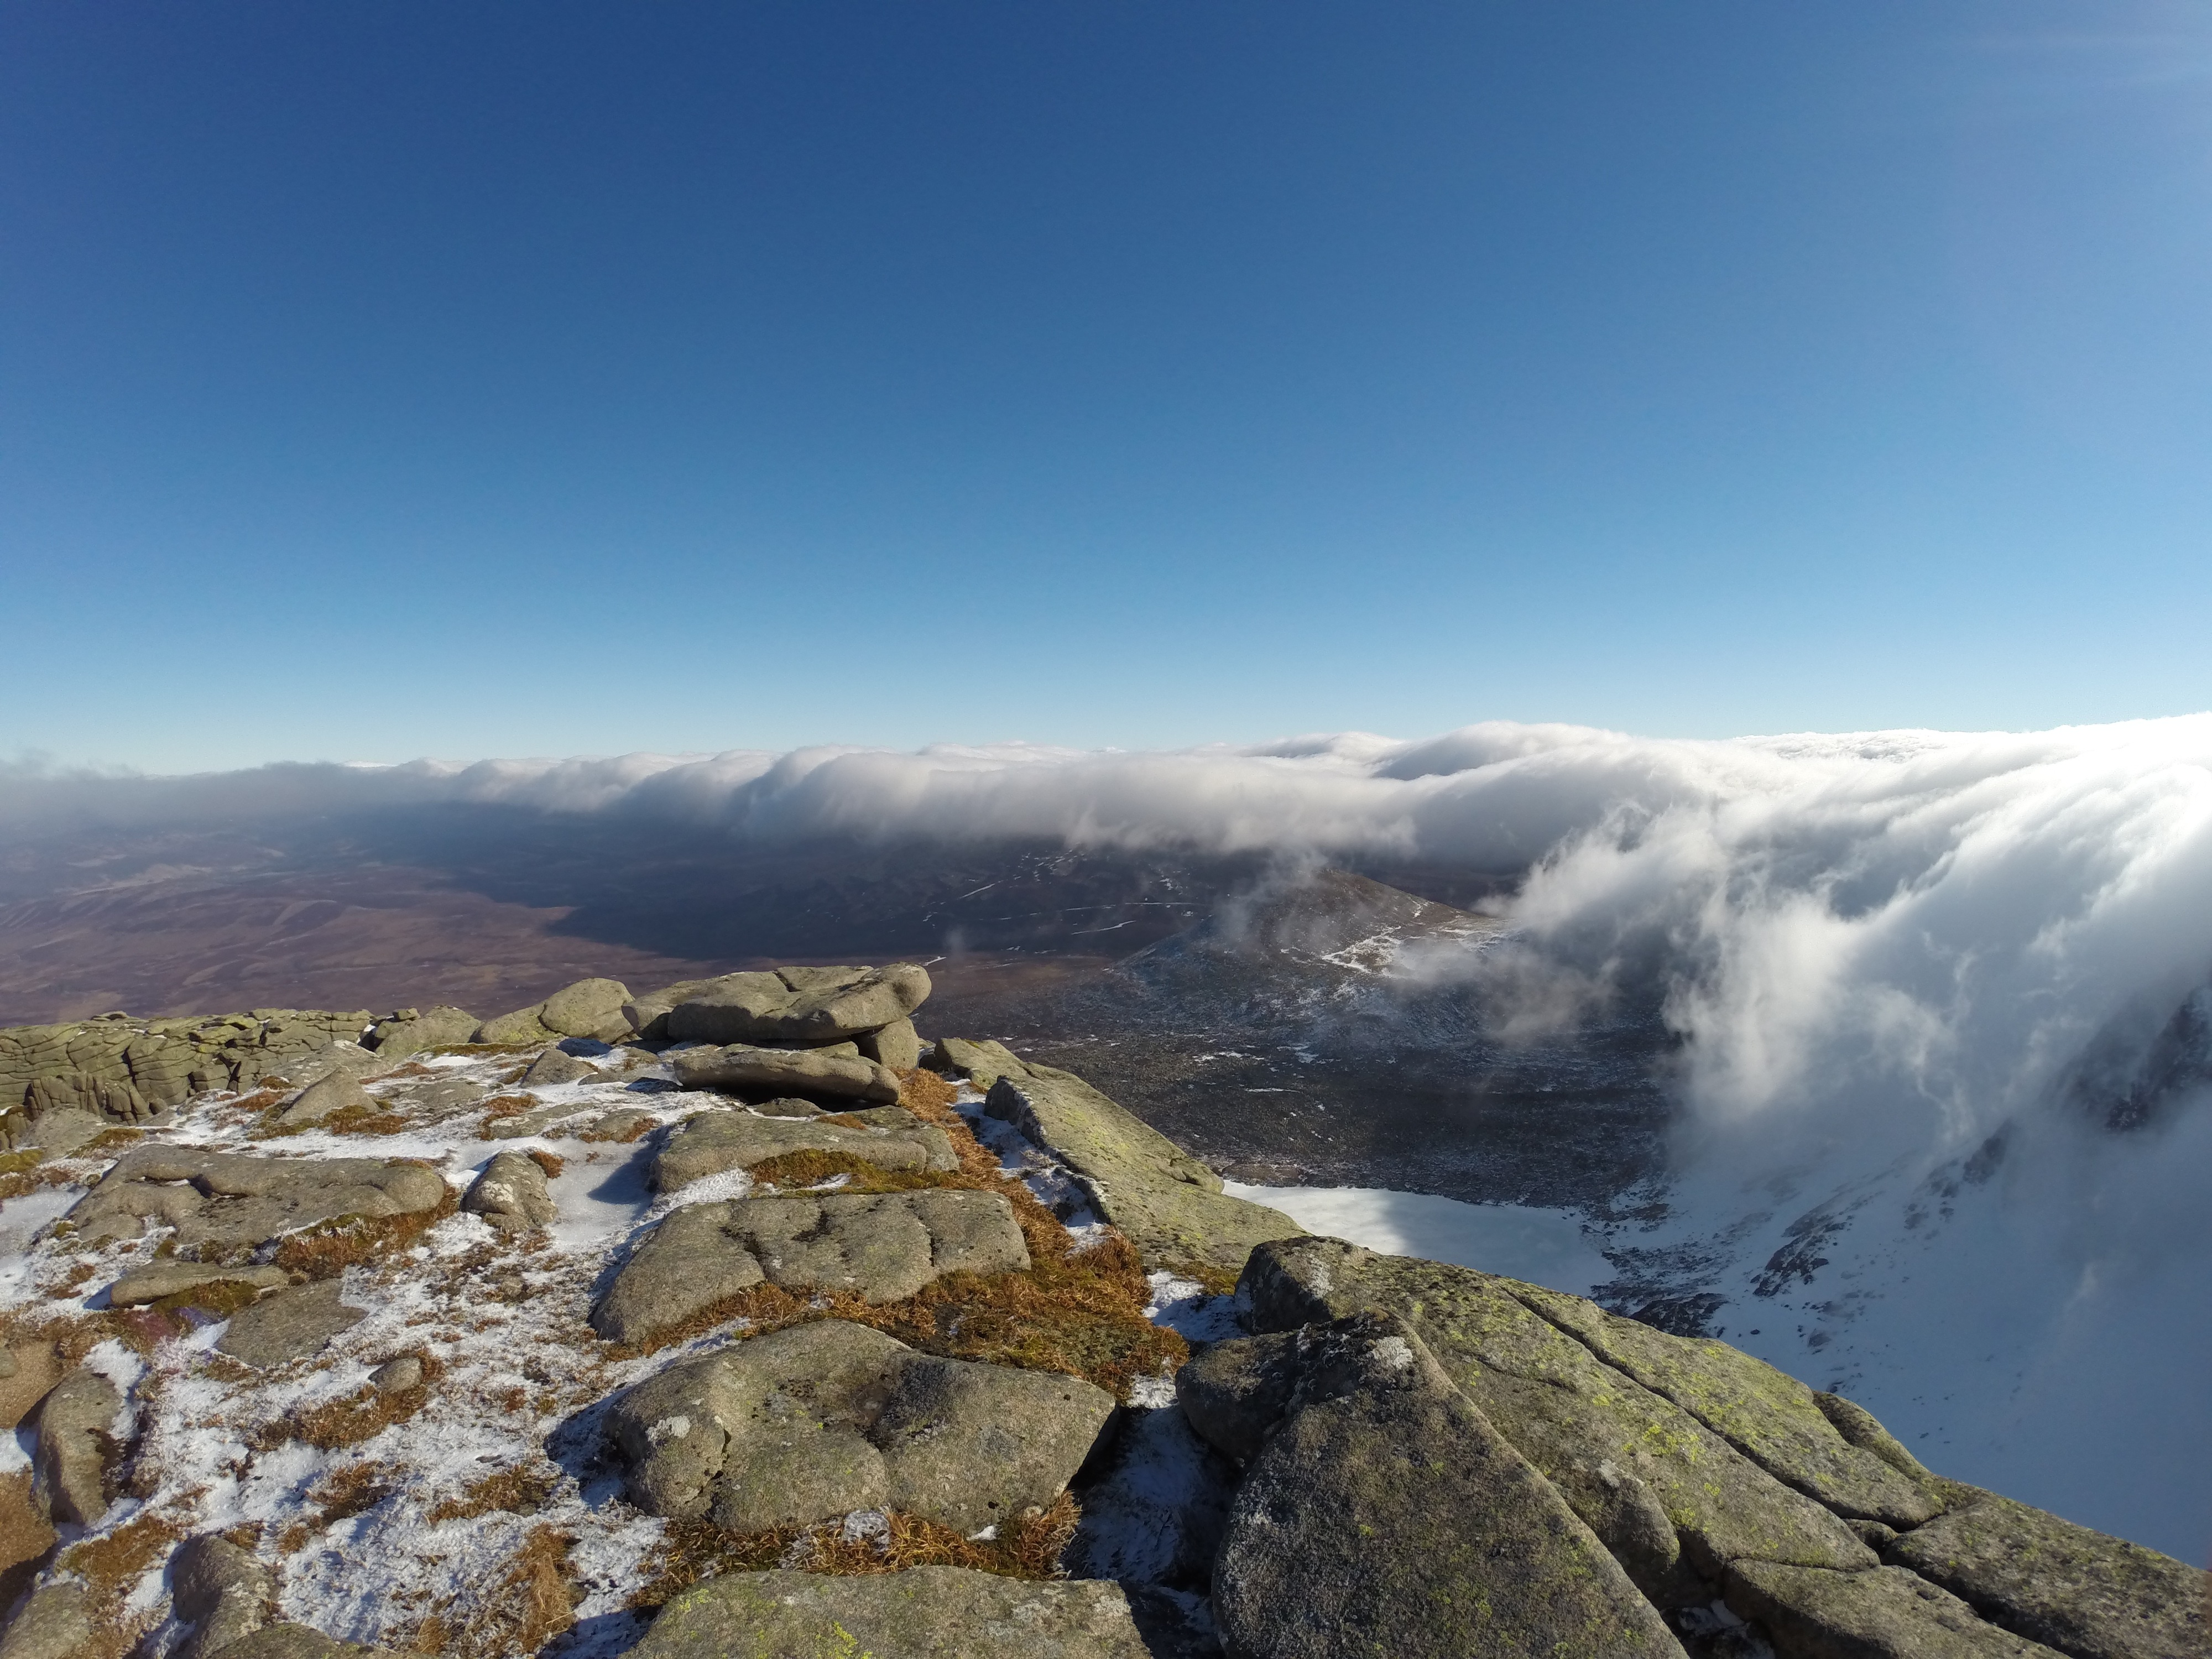
landscape, rock, wilderness, walking, mountain, snow, cloud, sky, hiking, lake, adventure, mountain range, recreation, weather, ridge, summit, mountaineering, sports, alps, backpacking, plateau, fell, landform, mountain pass, outdoor recreation, geographical feature, mountainous landforms